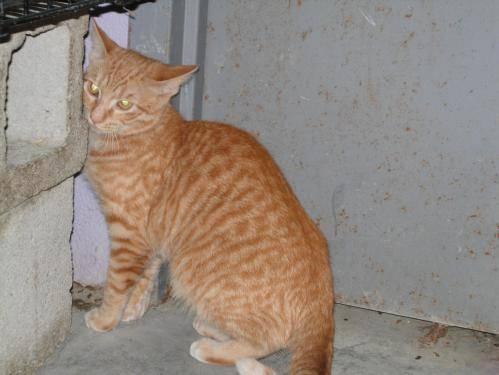
cat